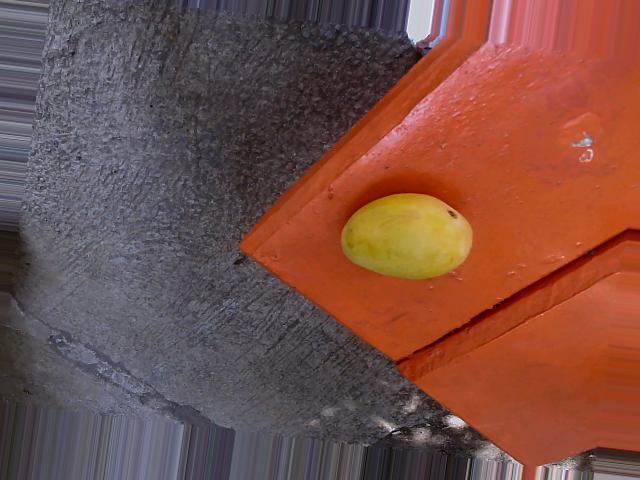
Label: Ripe_Mango